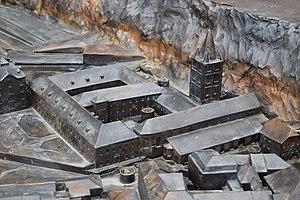
Vue de l'abbaye de Saint-Maurice, dans le canton du Valais (Suisse).